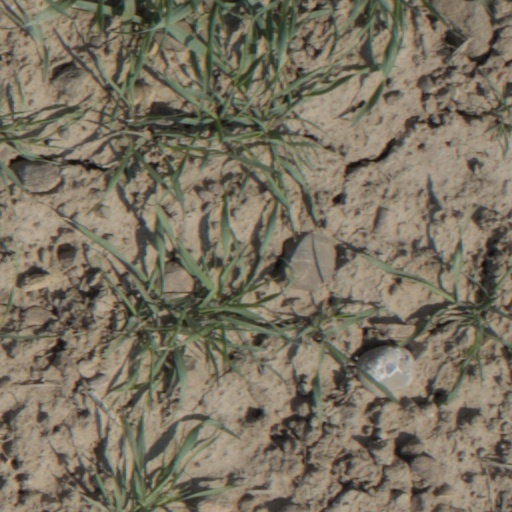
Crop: wheat